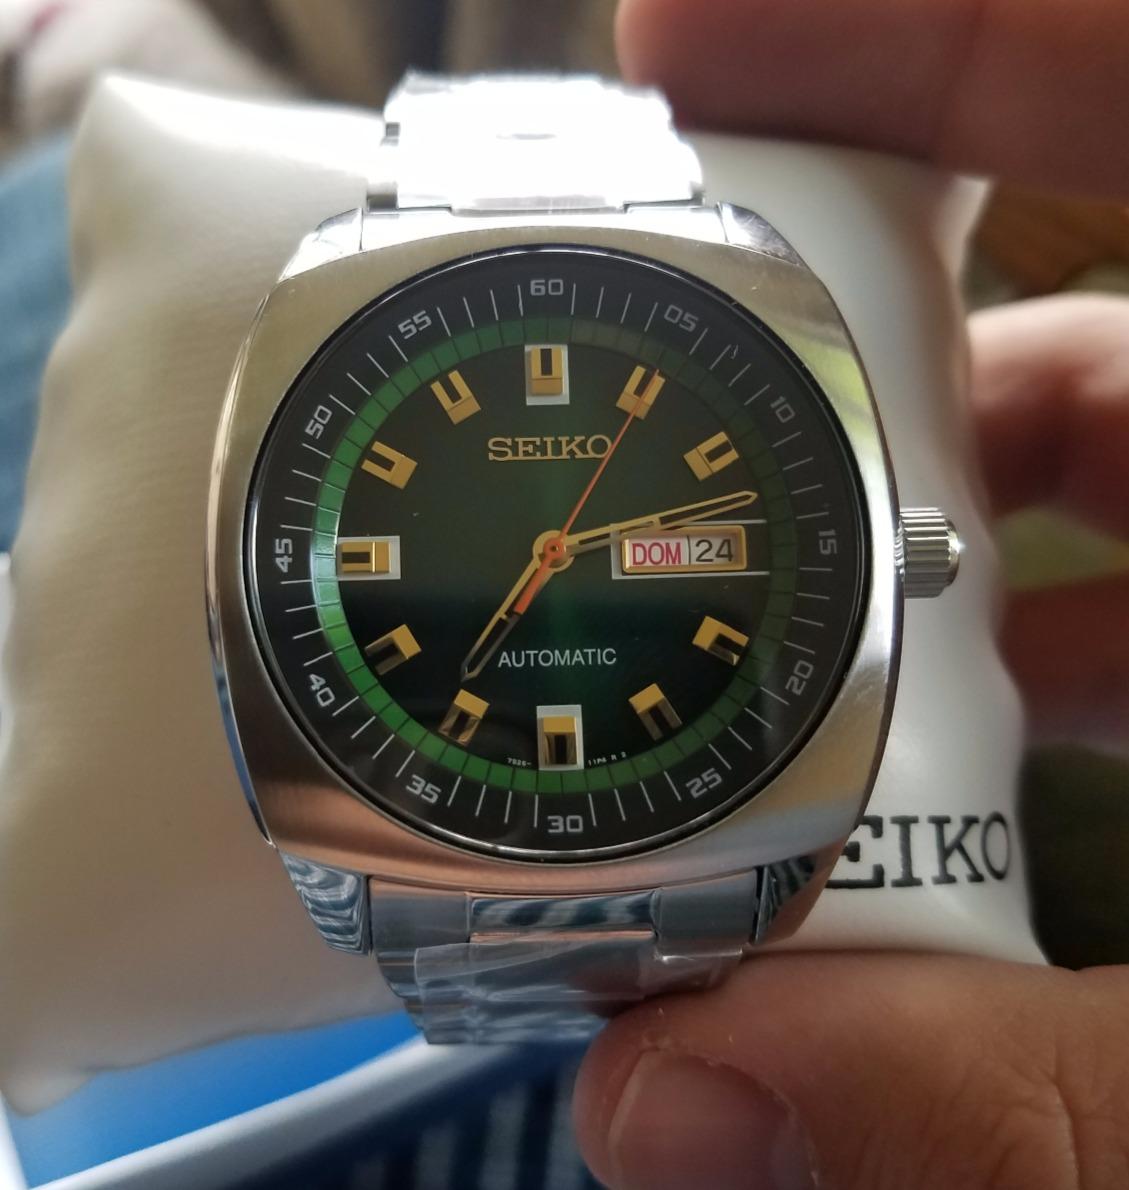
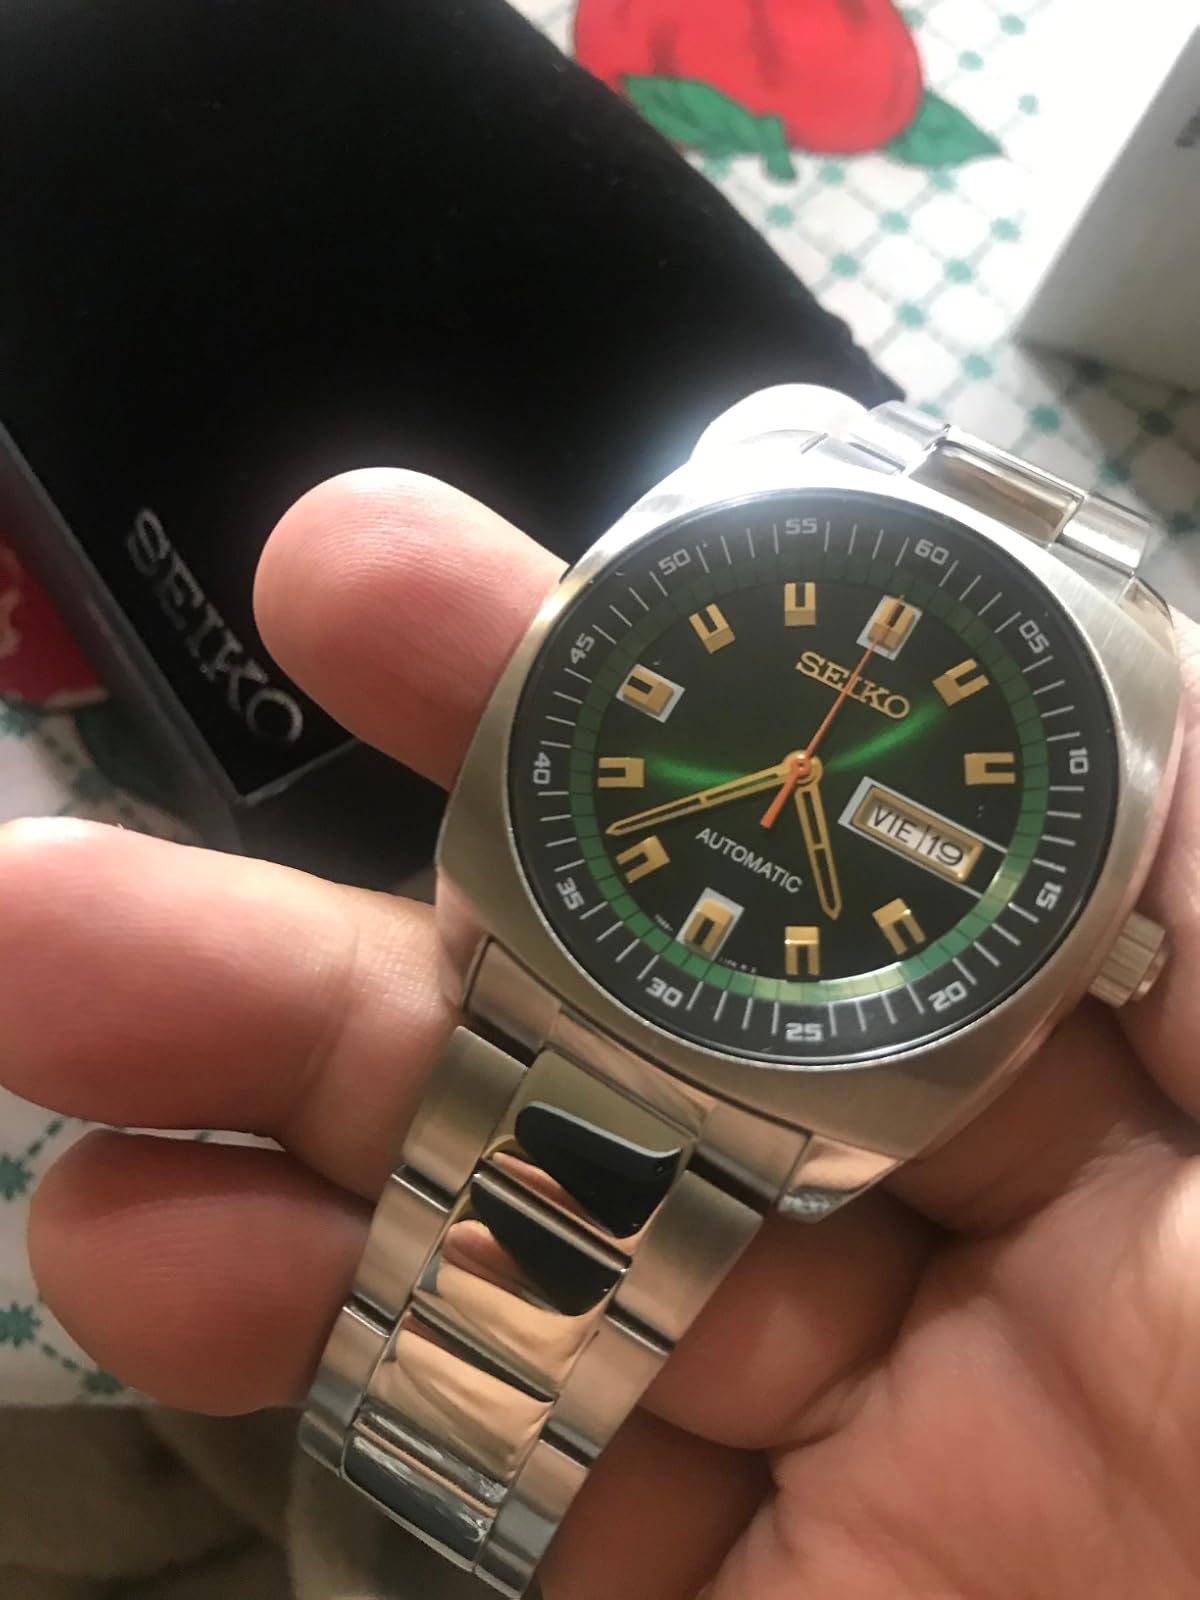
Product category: accessories_watch
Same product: yes